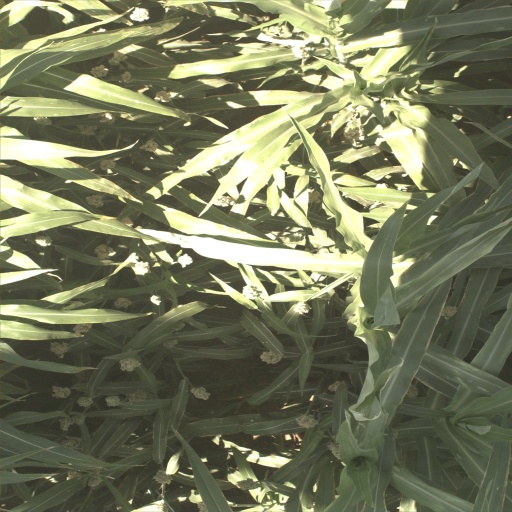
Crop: sorghum